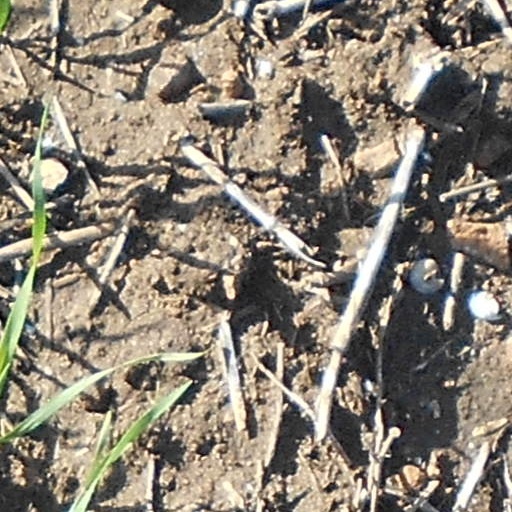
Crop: wheat